Arike (film)

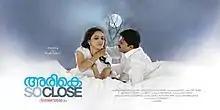
Film poster

Arike ("So Close") is a 2012 Indian Malayalam romantic drama film by Shyamaprasad, starring Dileep, Samvrutha Sunil, Mamta Mohandas, Vineeth, Ajmal Ameer and Sreenath Bhasi in Supporting rolesBased on a Bengali short story by Sunil Gangopadhyay, the movie was produced under the banner of Picture Perfect and has a script by Shyamaprasad, cinematography by Alagappan, editing by Vinod Sukumaran, and music by Ouseppachan.